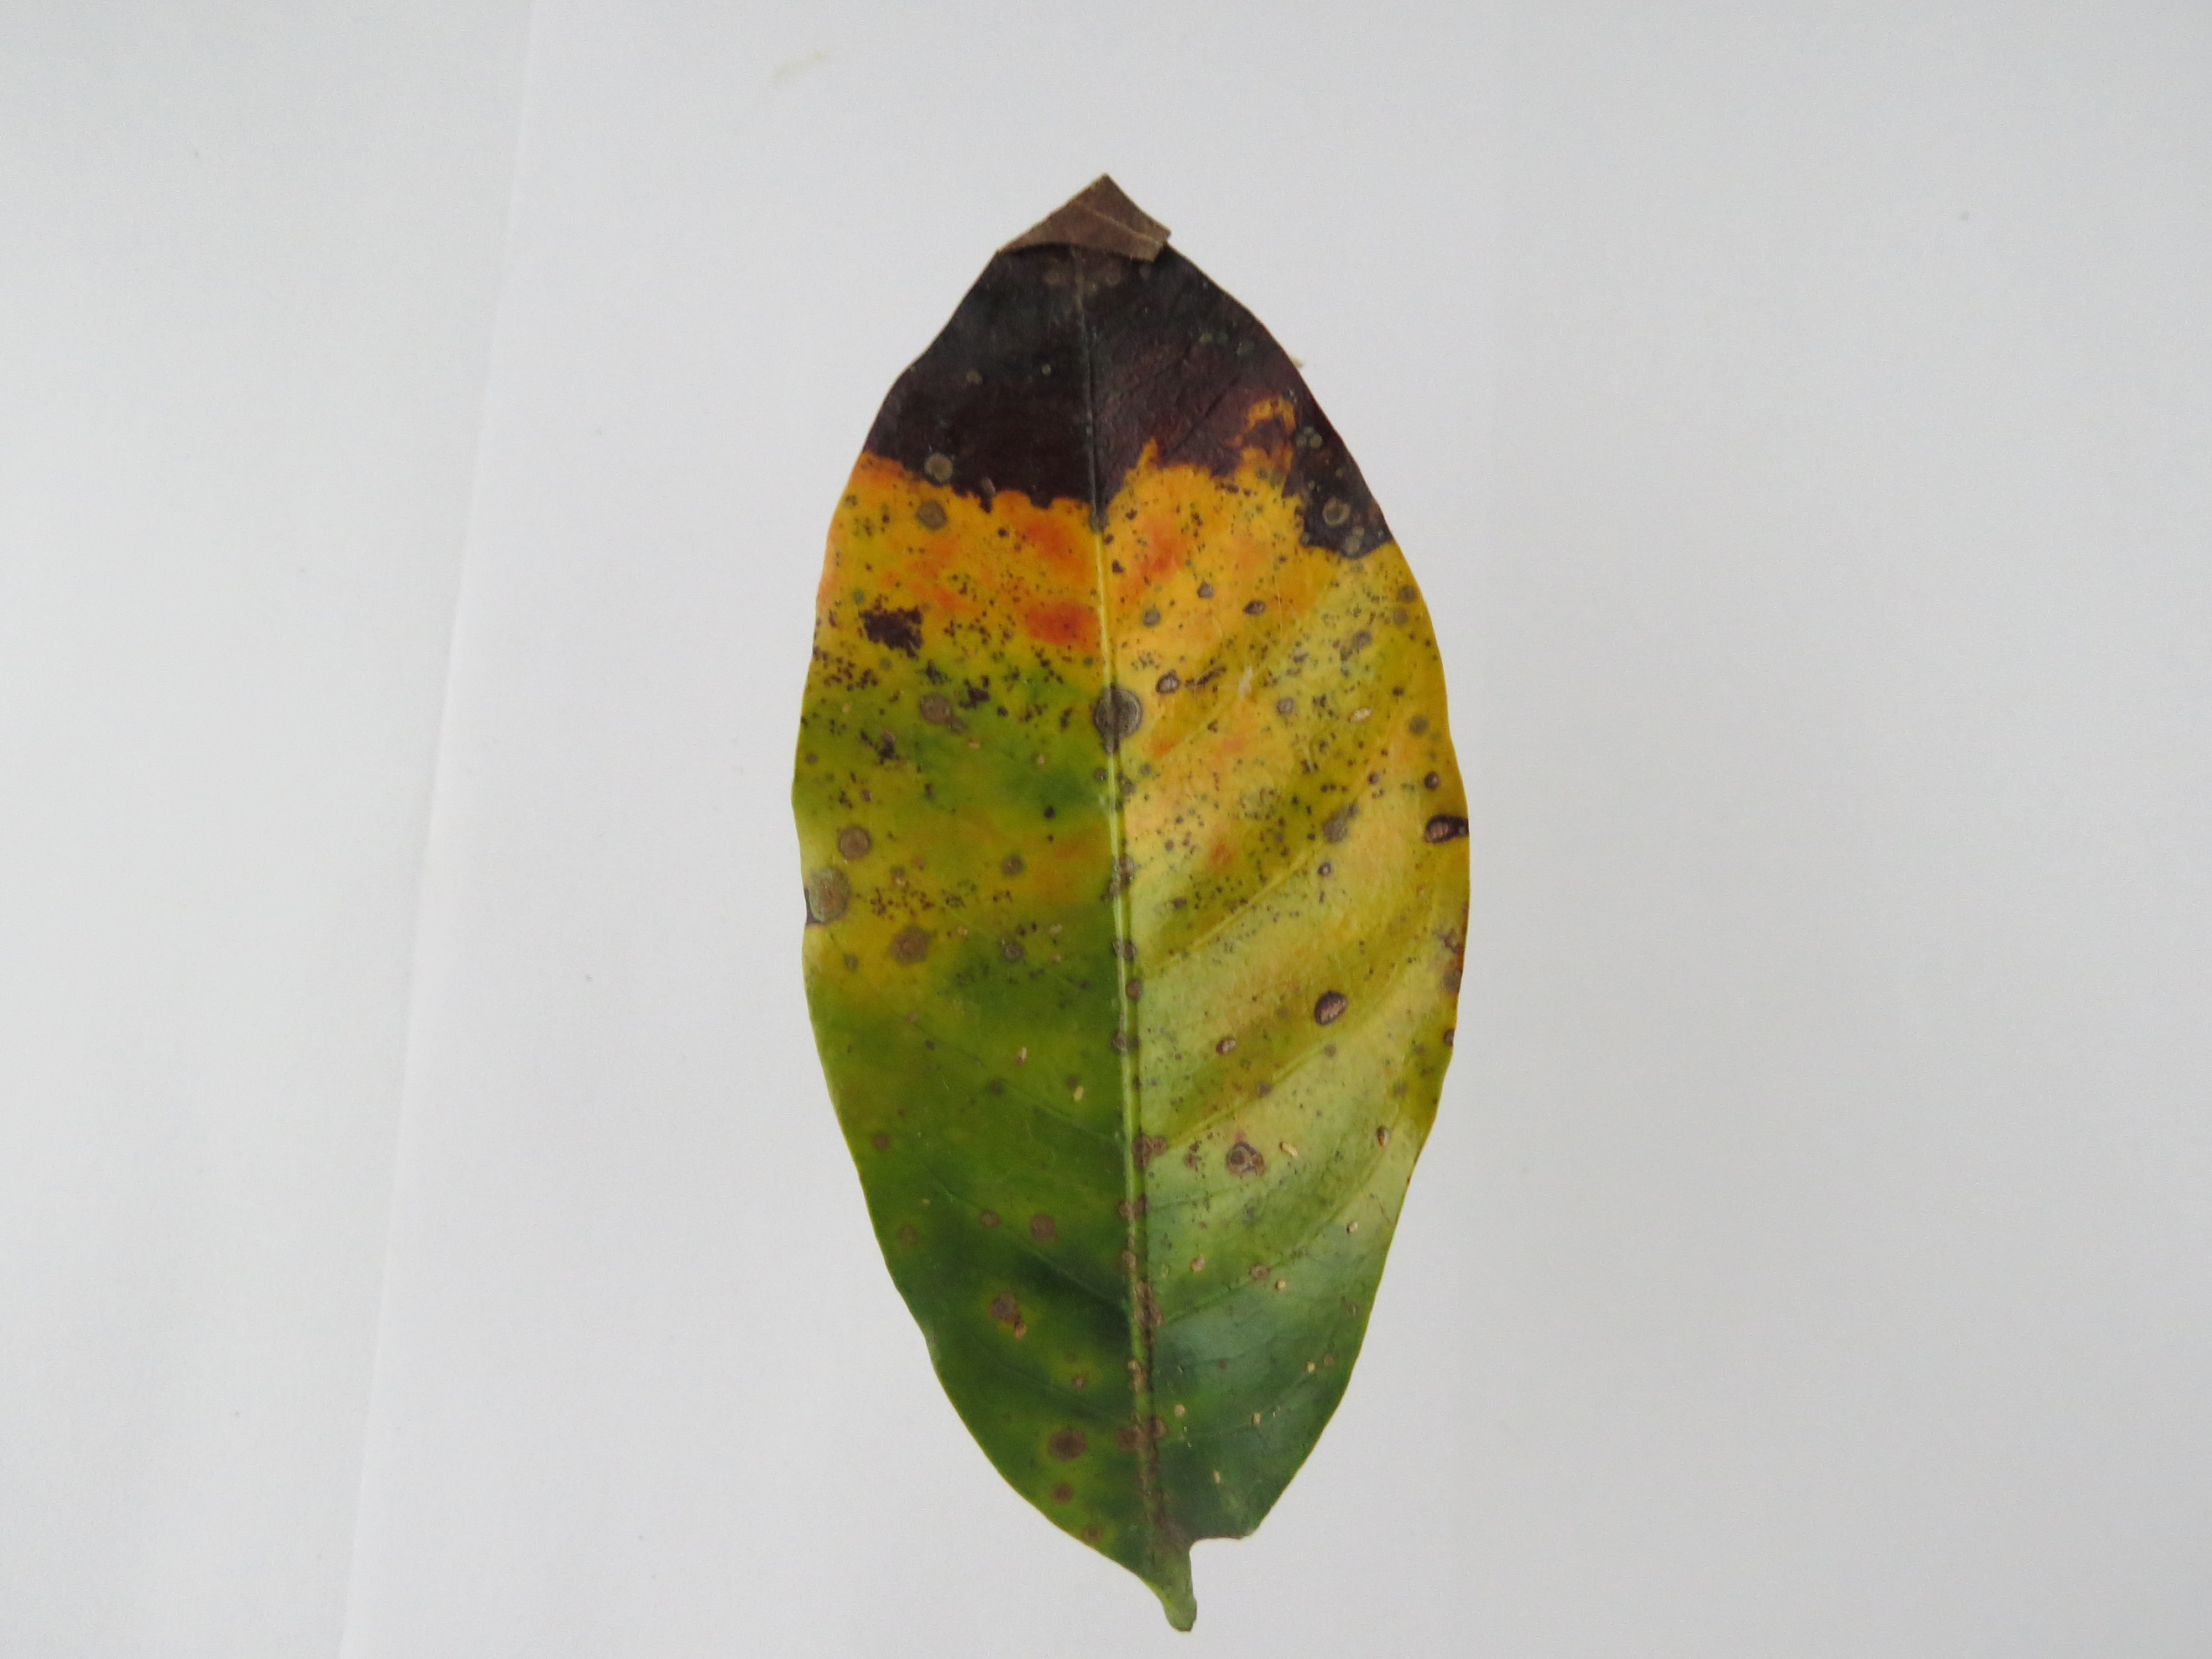
Label: phosphorus-P